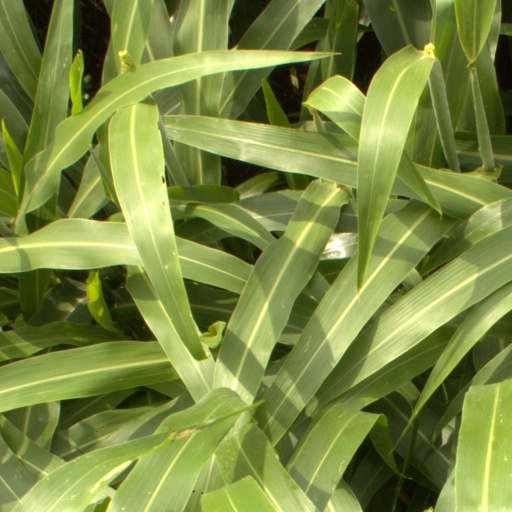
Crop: sorghum